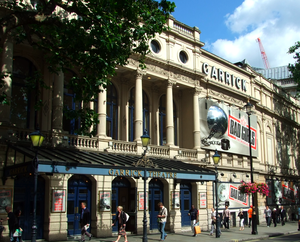
Journal d'un homme sans importance, est un roman comique anglais conçu et rédigé par George Grossmith et son frère Weedon Grossmith. À l'origine, il est publié en feuilleton par le magazine satirique Punch en 1888-1889, et paraît en volume en 1892, avec des ajouts et des illustrations réalisées par Weedon.